Soviet–Afghan War

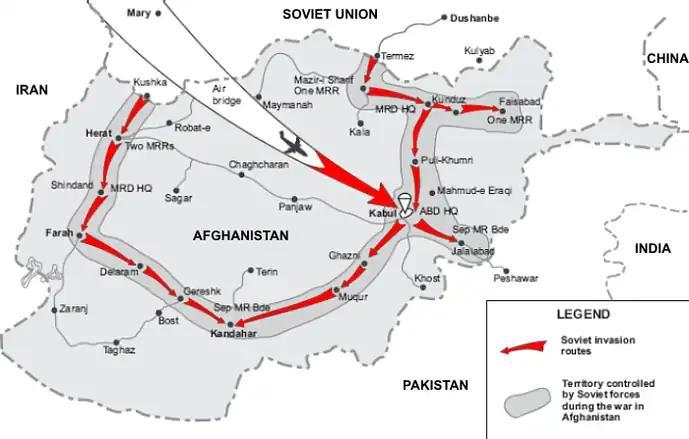
Map of the Soviet invasion, December 1979

Information forged by the KGB from its agents in Kabul provided the last arguments to eliminate Amin. Supposedly, two of Amin's guards killed the former General Secretary Nur Muhammad Taraki with a pillow, and Amin himself was portrayed as a CIA agent. The latter is widely discredited, with Amin repeatedly demonstrating friendliness toward the various delegates of the Soviet Union in Afghanistan and maintaining the pro-Soviet line. Soviet General Vasily Zaplatin, a political advisor of Premier Brezhnev at the time, claimed that four of General Secretary Taraki's ministers were responsible for the destabilization. However, Zaplatin failed to emphasize this in discussions and was not heard.